FK Željezničar Sarajevo

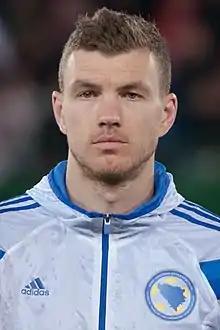
Bosnia and Herzegovina national team captain Edin Džeko began his career at "Željo"

For a long time, Željezničar were the only club that were able to defend their title in the Bosnian Premier League, as champions in the 2000–01 and 2001–02 season under the command of Ivica Osim's son, Amar Osim. The club repeated this success again in the early 2010s. Under Amar's command, Željezničar also won the 2000–01 national cup, which completed the double, the first time any club in Bosnia and Herzegovina achieved that, securing also the 2001 Bosnian Supercup. In the 2001–02 season, they were runners-up in the cup, but were not able to defend their Bosnian Supercup title (even though they won the league) as it was discontinued. Amar was dismissed from the club in October 2003 after the club was runner-up in the 2002–03 season, won the 2002–03 national cup and reached the club's biggest European success since competing as part of the Bosnian Premier League, that is the 2002–03 Champions league third qualifying round which they lost against Newcastle United. They continued their journey in the UEFA Cup, losing to Málaga due to a penalty they scored in the second leg. Željezničar finished as runners-up both seasons after Amar Osim's departure. After they secured qualification for the 2005–06 UEFA Cup through their league position, they failed to get a licence for European competition, missing out on substantial financial gain from UEFA. This led to many problems for the club, and over the next four seasons Željezničar struggled in the middle of the league.